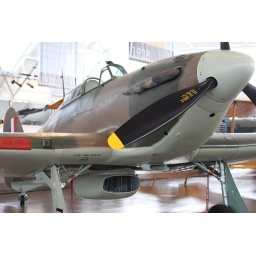
Flying Heritage Collection Fly Day May 22 2010 - Paul Allen's vintage airplane museum, many in flying order